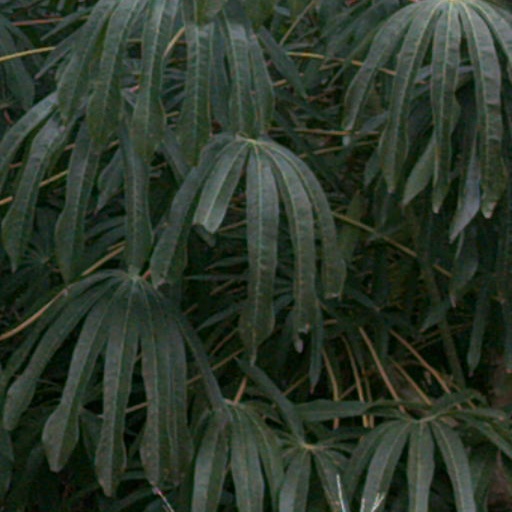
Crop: cassava